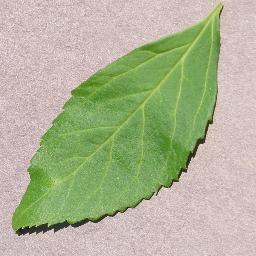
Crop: cherry
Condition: (including_sour)_healthy